Secret police

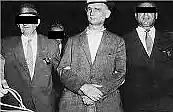
Arrest of Rudolf Abel by the FBI

In Mississippi, the Mississippi State Sovereignty Commission (or "Sov-Com") was a state agency given unusual authority by the governor of Mississippi from 1956 to 1977, to investigate and police private citizens in order to uphold racial segregation. This authority was used to suppress and spy on the activities of civil rights workers, along with others suspected of sentiments contrary to white supremacy. Agents from the Sov-Com wiretapped and bugged citizens of Mississippi, and historians identify the agency as a secret police force. Among other things, the Sov-Com collaborated with the Ku Klux Klan and engaged in jury tampering to harass targets. The agency ceased to function in 1973, but was not officially dissolved until 1977. The Sov-Com served as a model for the Louisiana State Sovereignty Commission, the Florida Legislative Investigation Committee, and the Alabama State Sovereignty Commission.